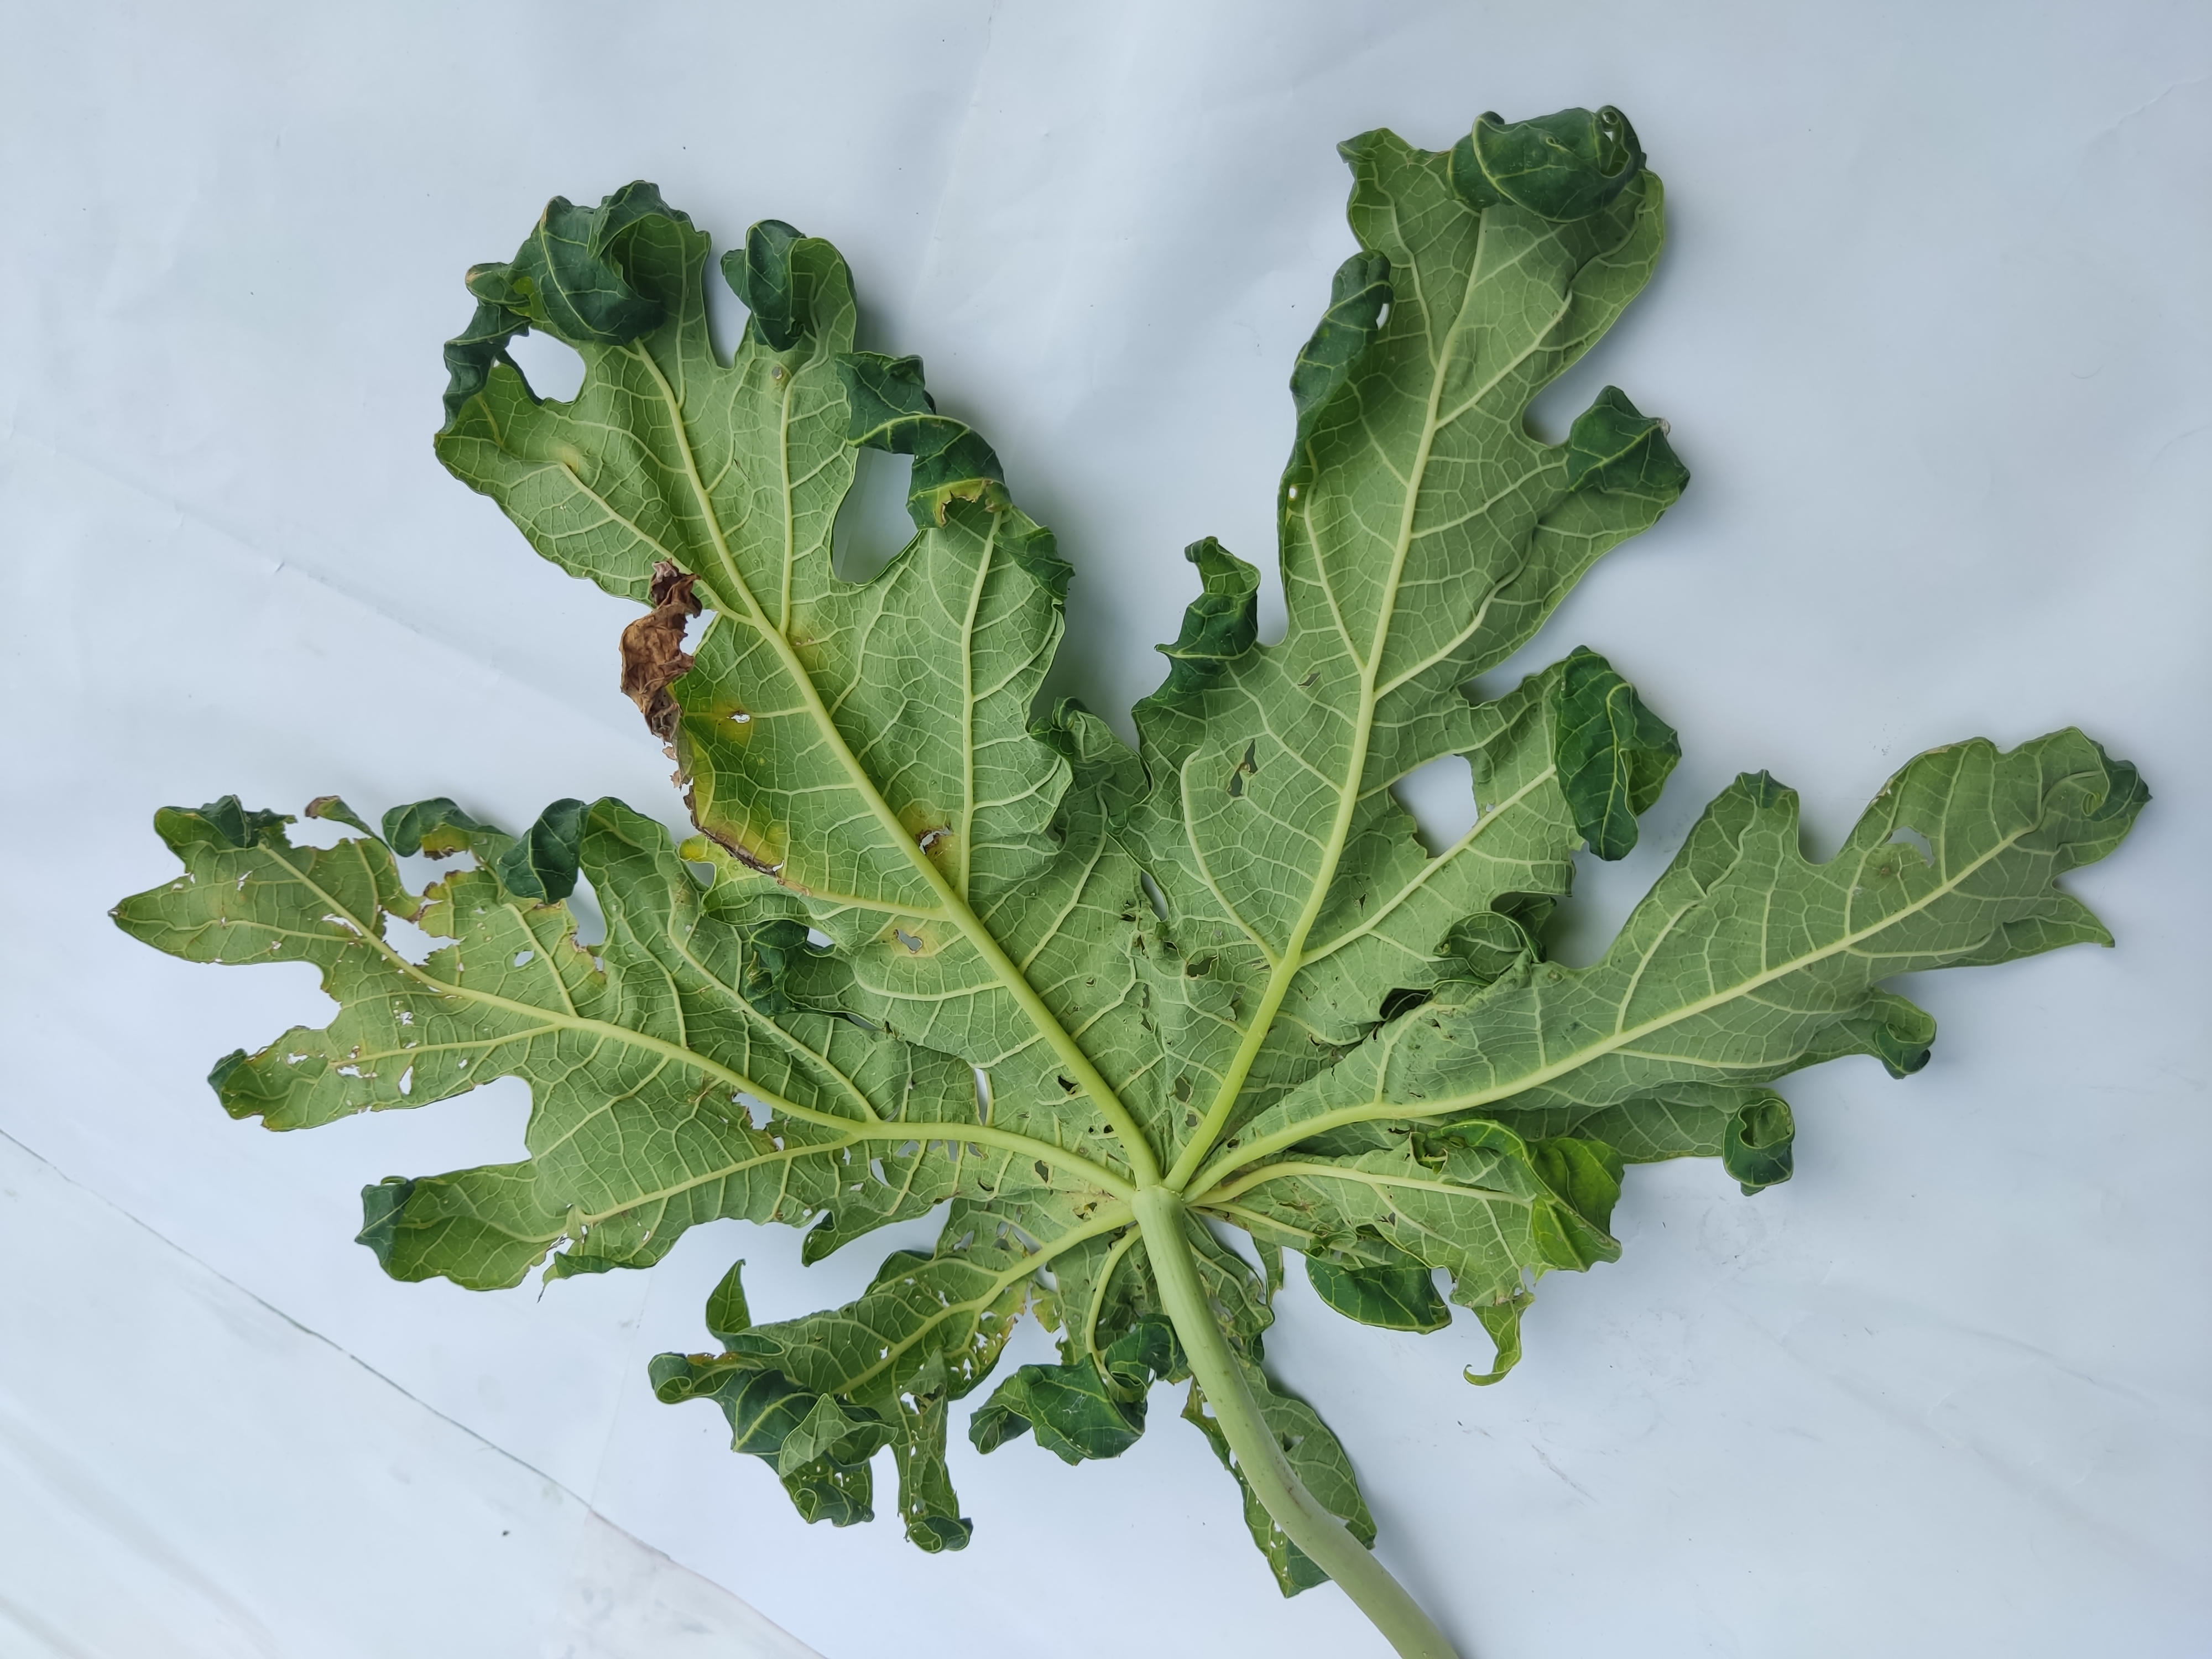
Label: Leaf Curl